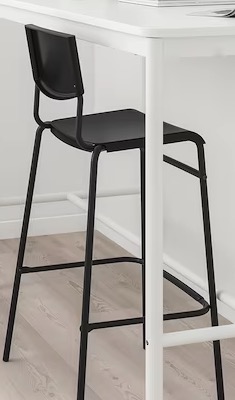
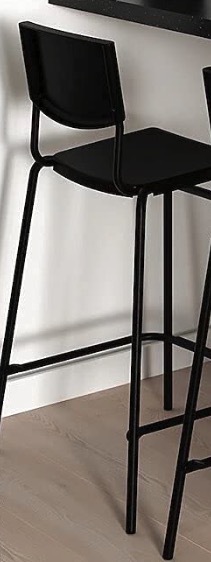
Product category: stool
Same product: yes